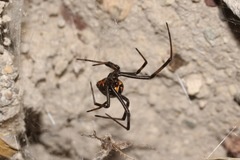
Species: Lactrodectus_hesperus